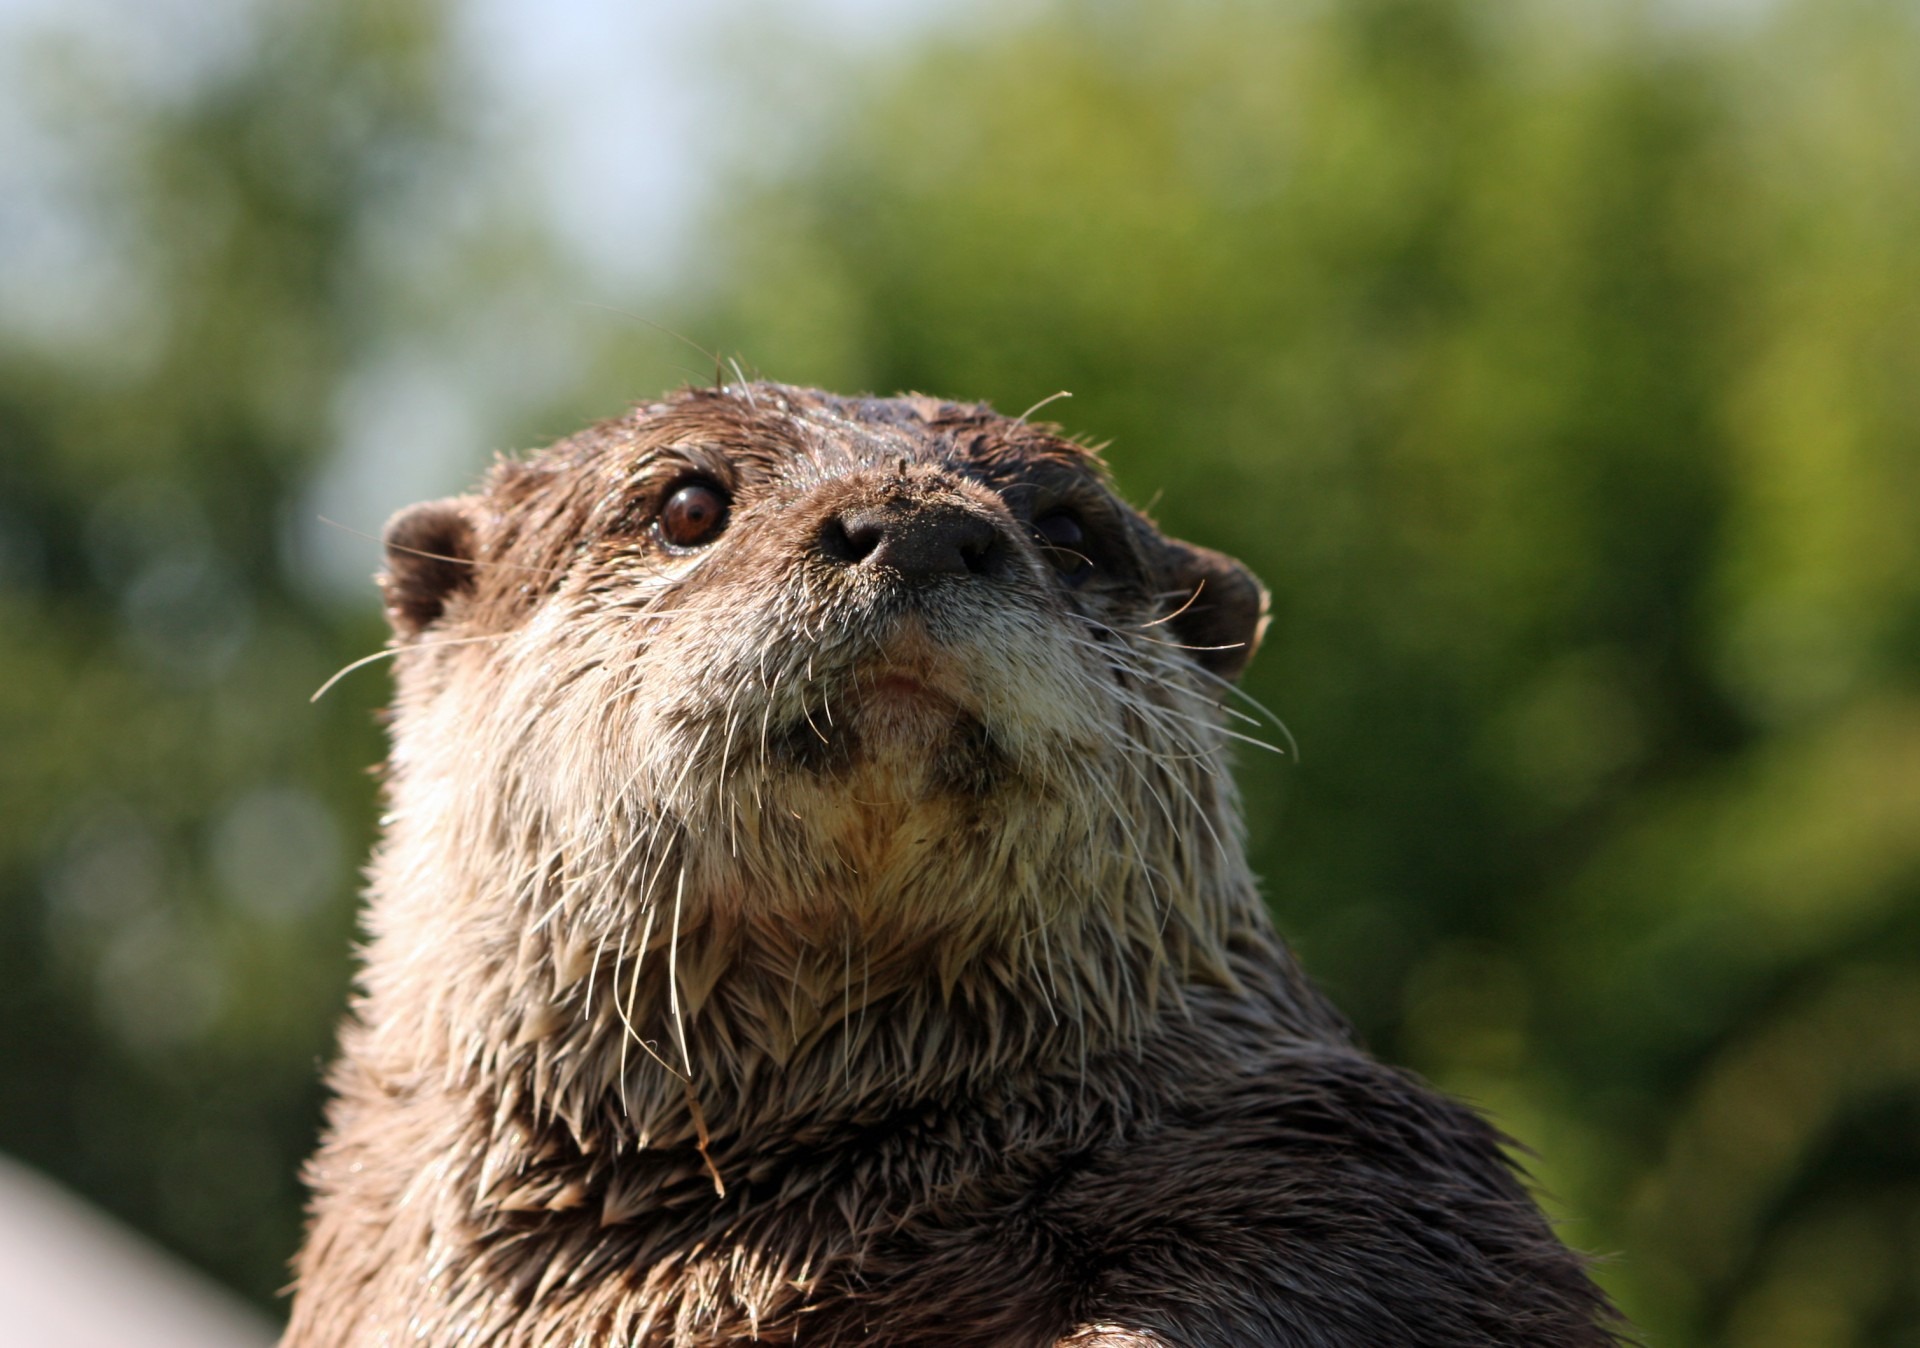
nature, animal, cute, wildlife, wild, mammal, fauna, close up, face, whiskers, head, vertebrate, details, beautiful, otter, marmot, sea otter, mustelidae, european otter